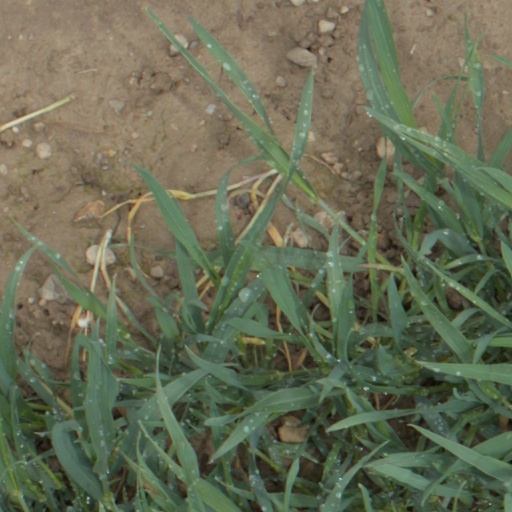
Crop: wheat